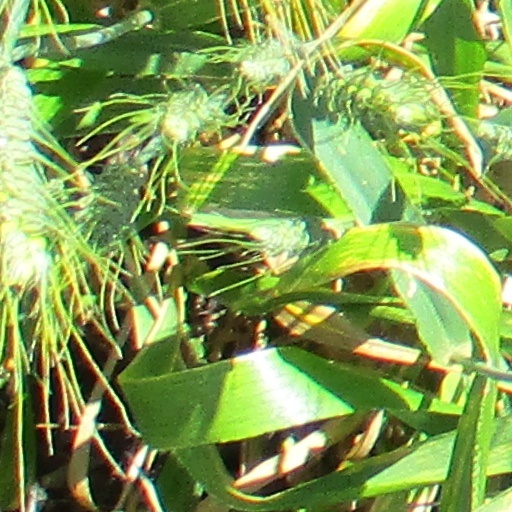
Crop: wheat